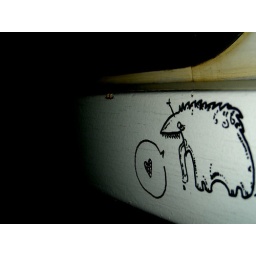
A little creature someone drew under the window in my train. It's hungry for luv. :)